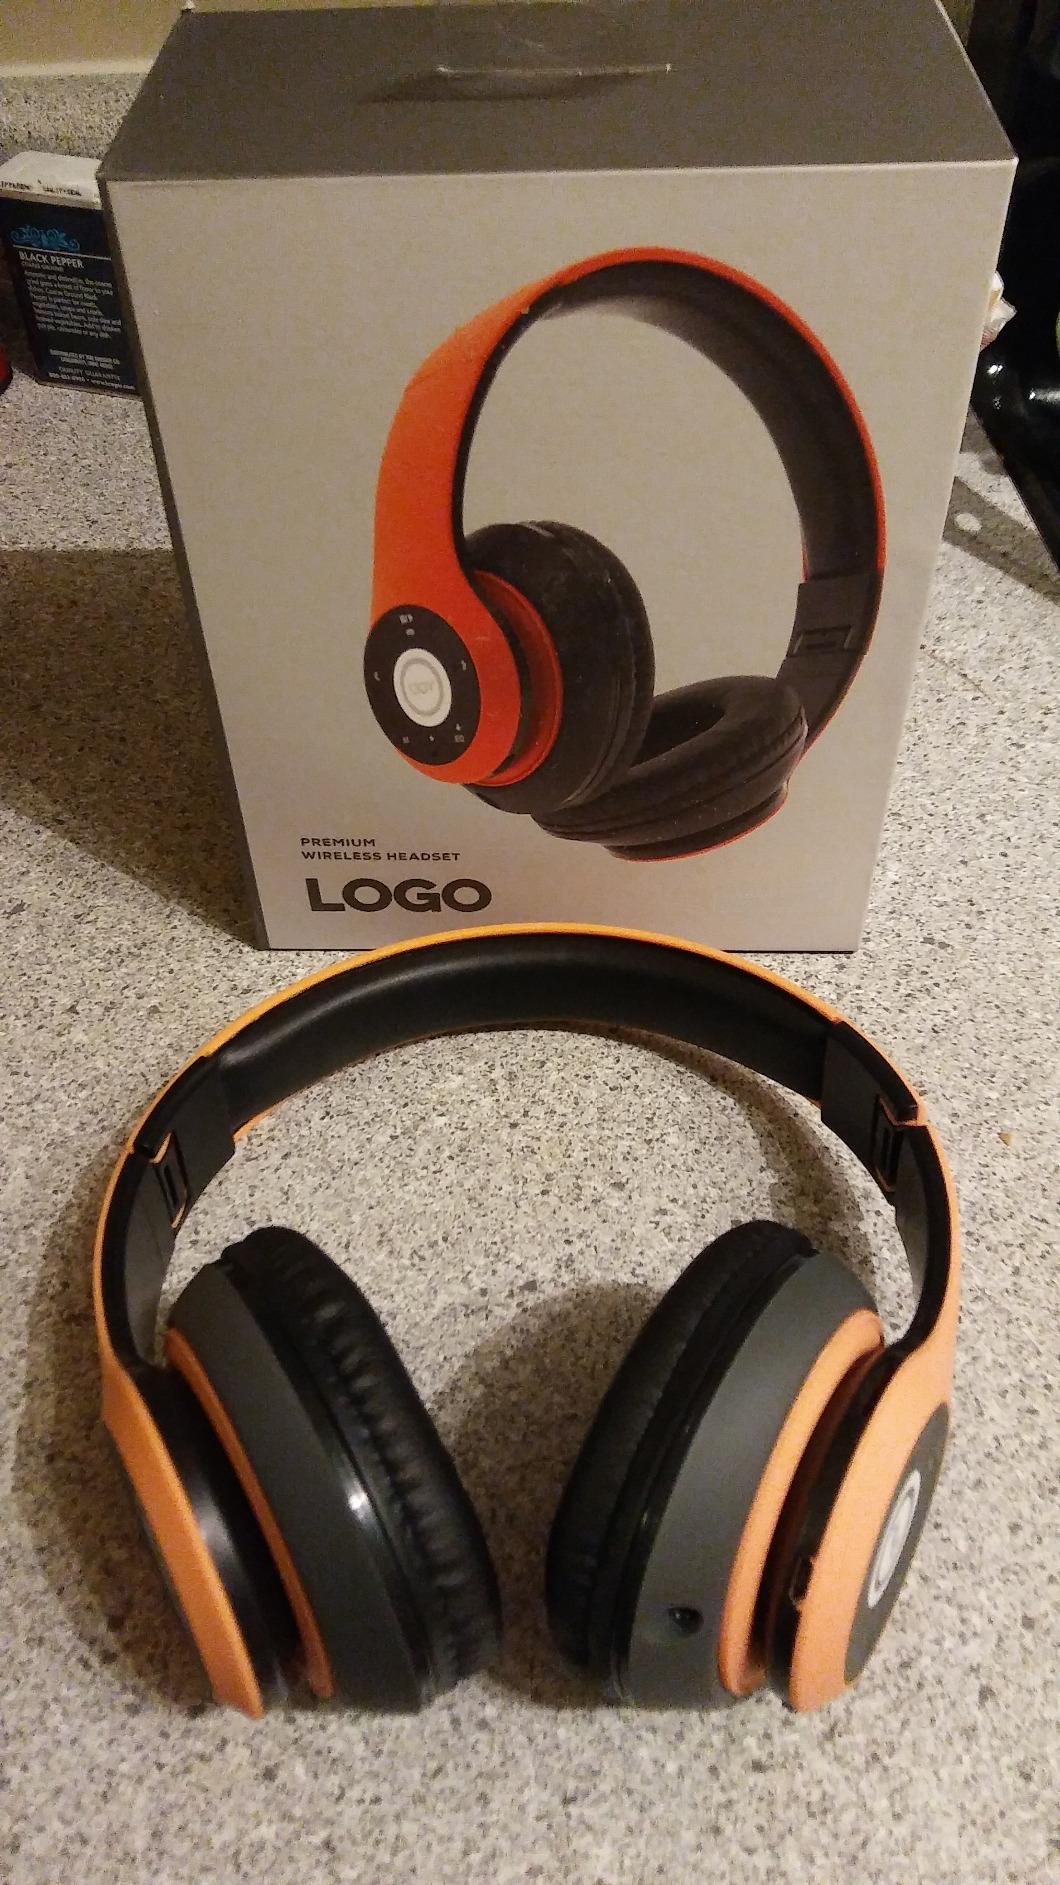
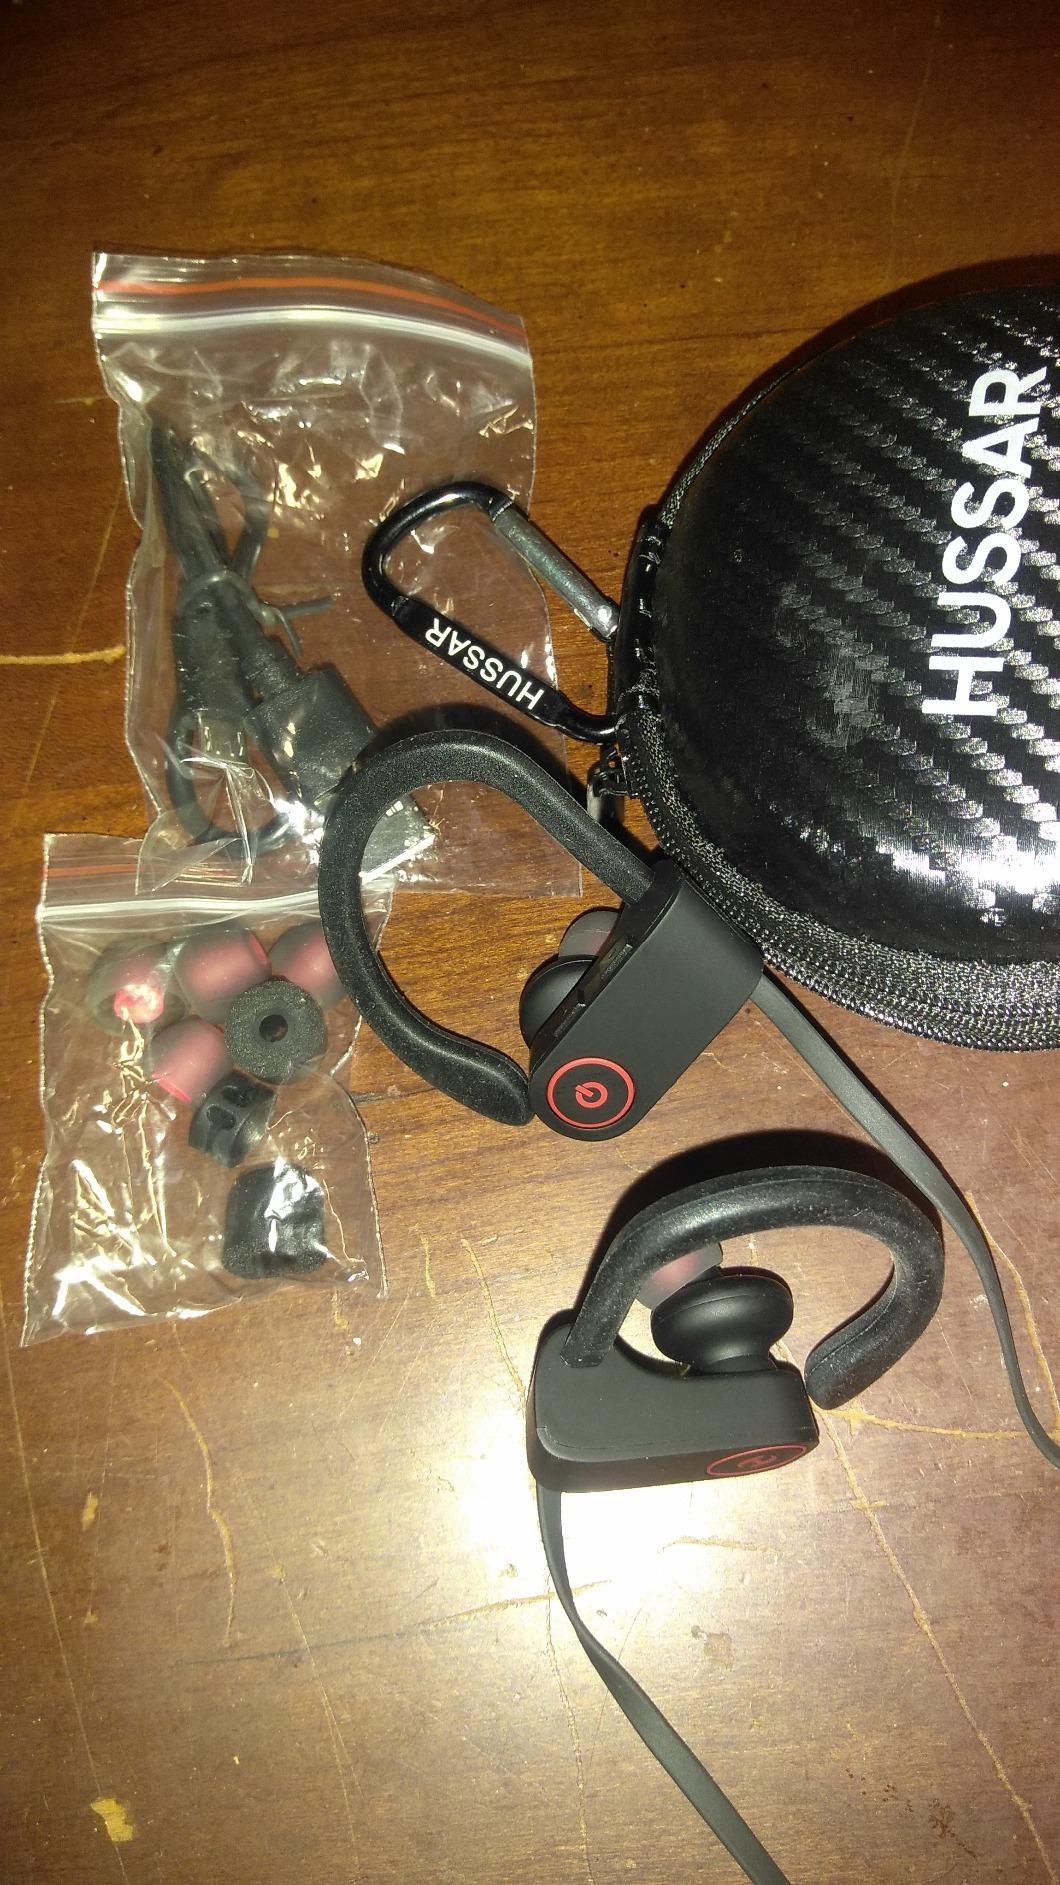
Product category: headphones
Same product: no